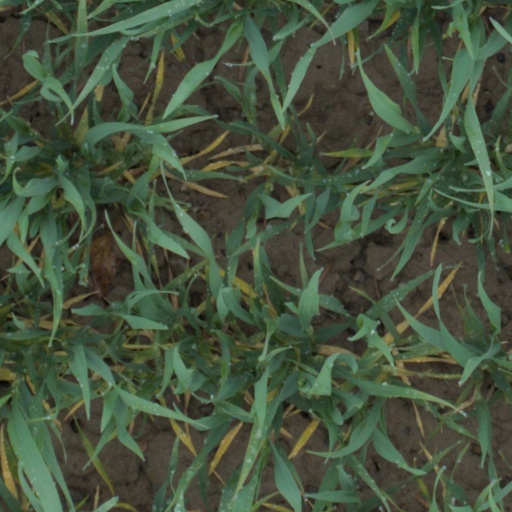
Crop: wheat